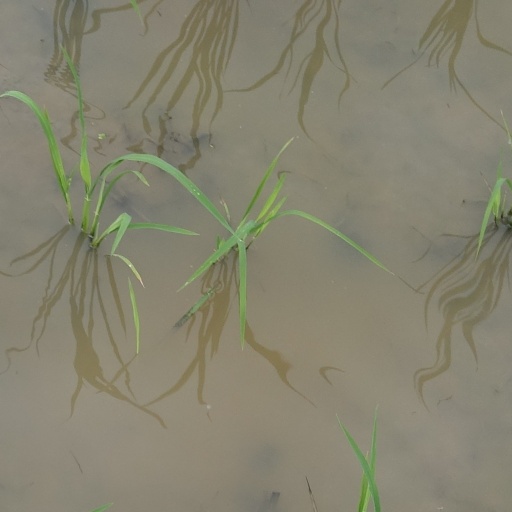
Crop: rice